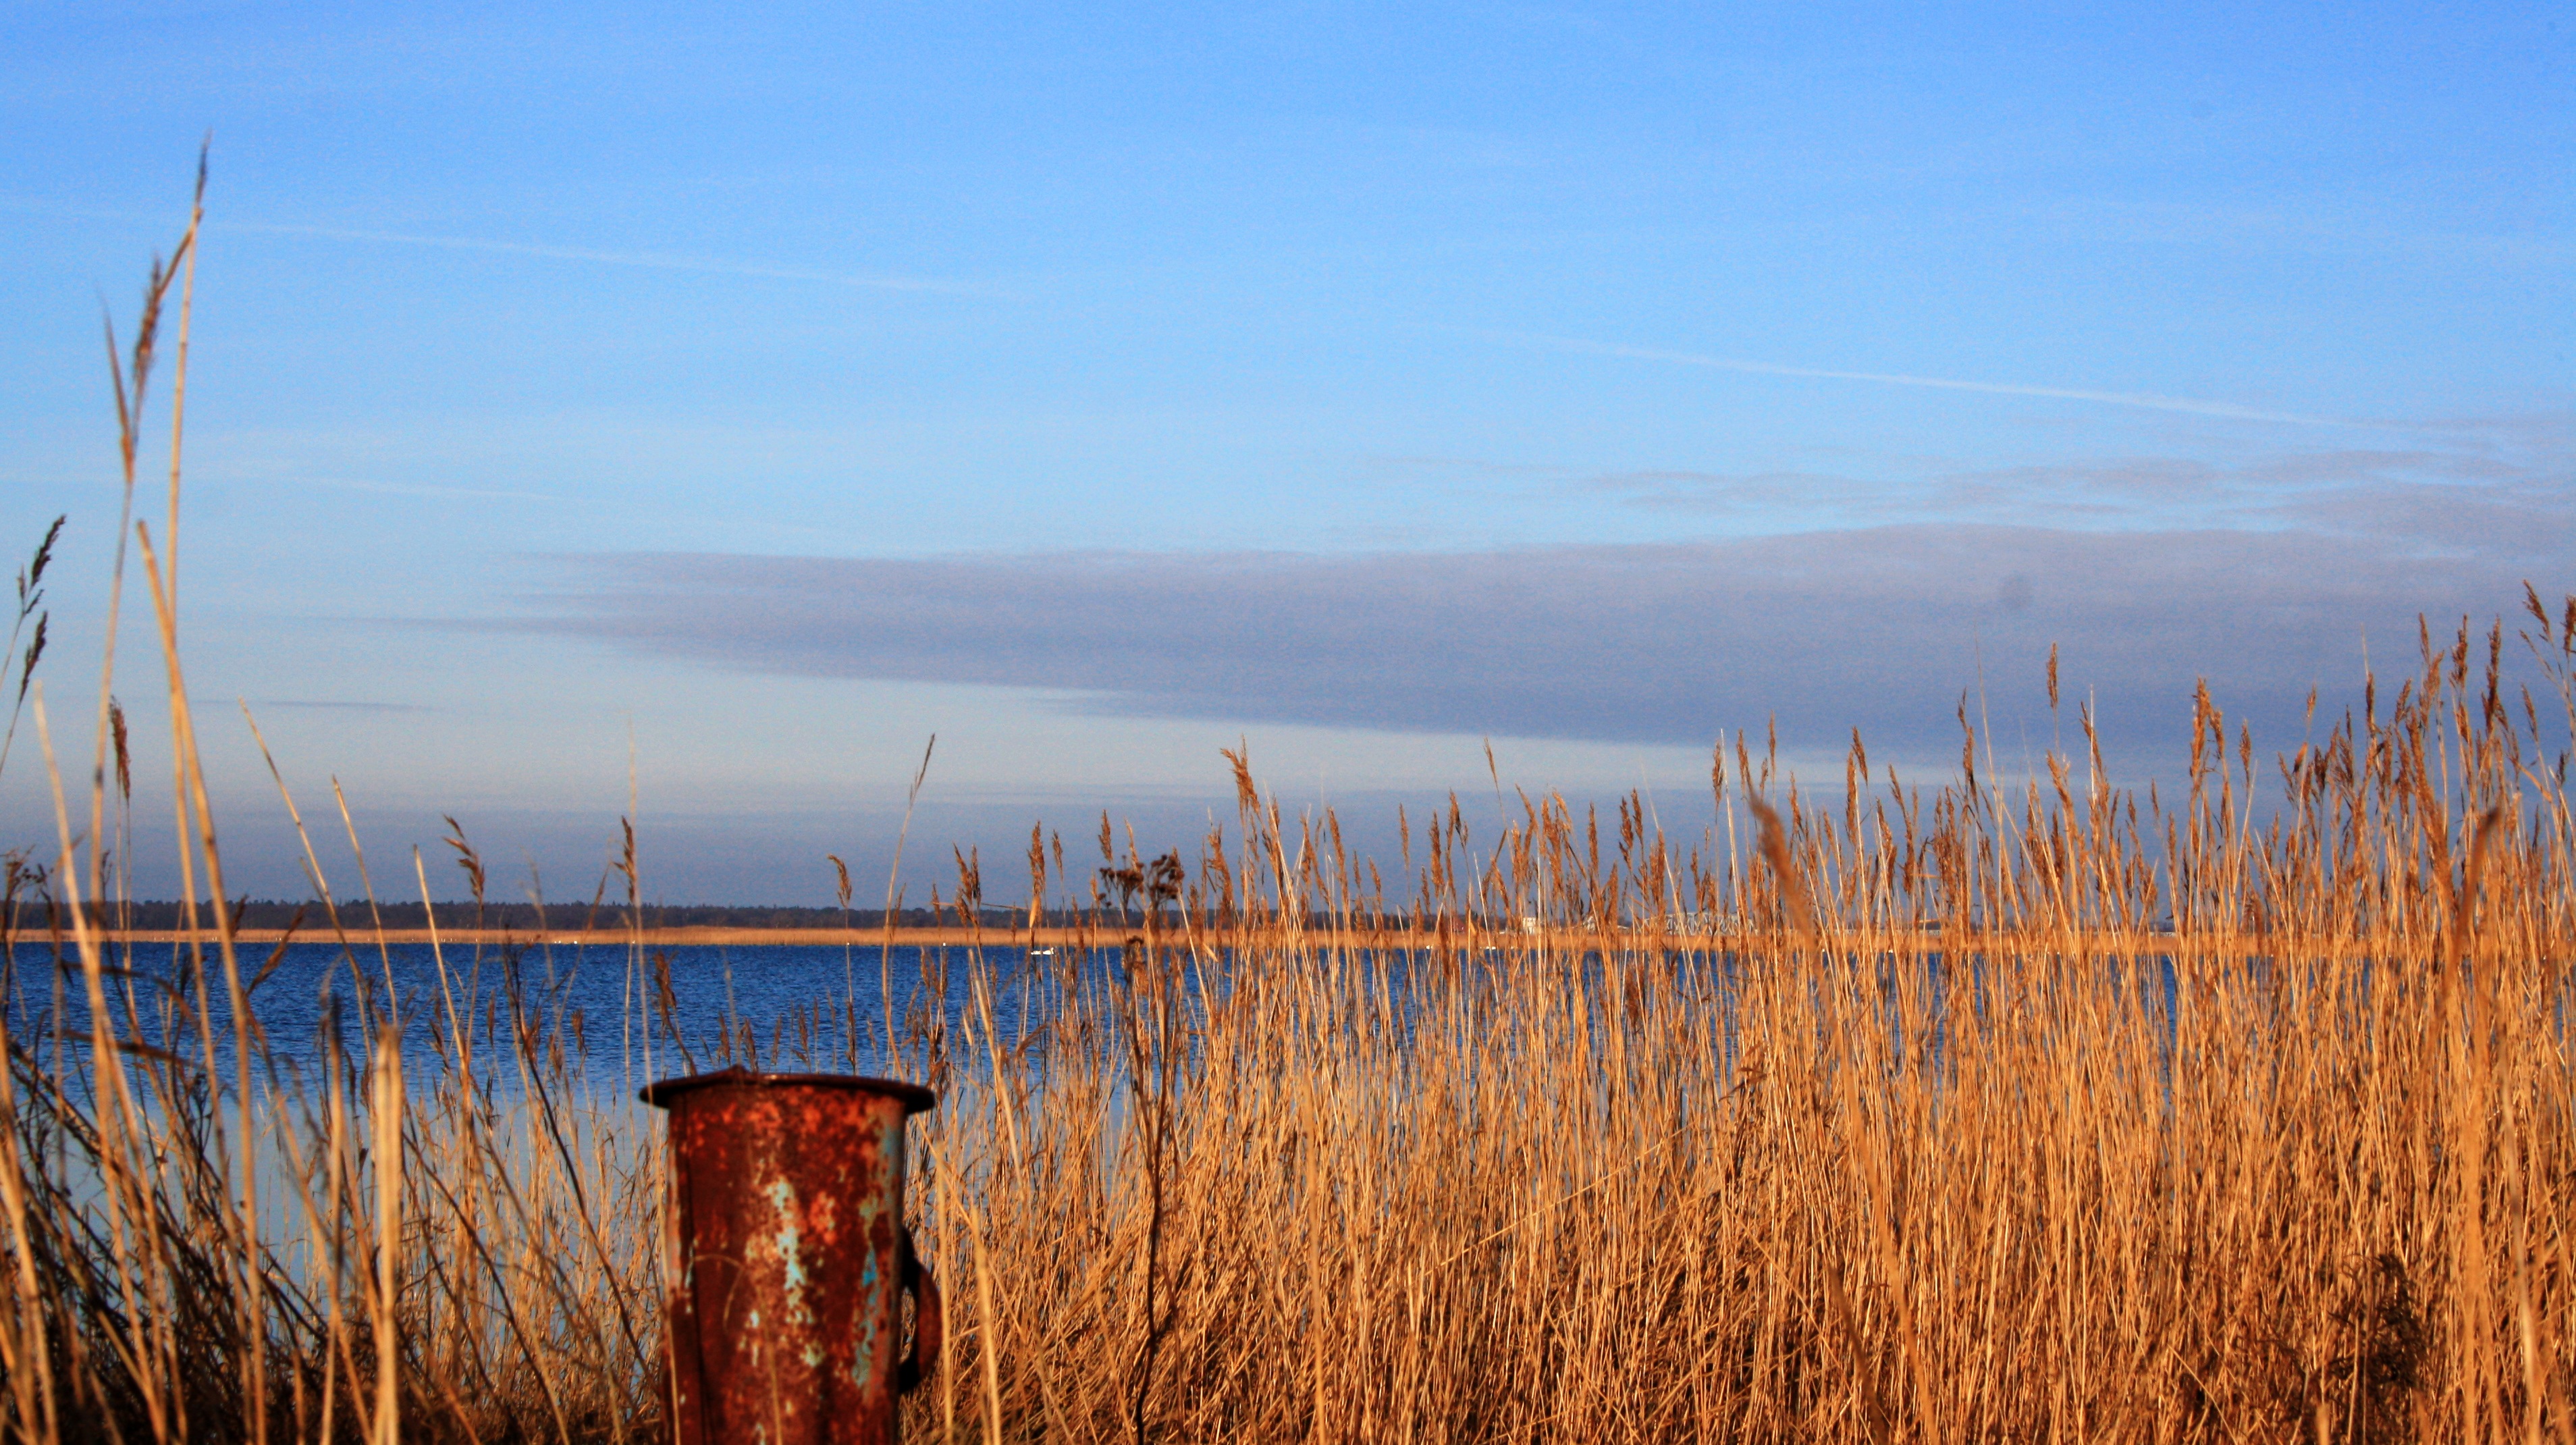
landscape, sea, water, nature, horizon, marsh, wilderness, winter, sky, sun, sunrise, prairie, morning, shore, lake, wind, reed, evening, reflection, wetland, habitat, abendstimmung, bodden, barther bodden, natural environment, atmospheric phenomenon, grass family